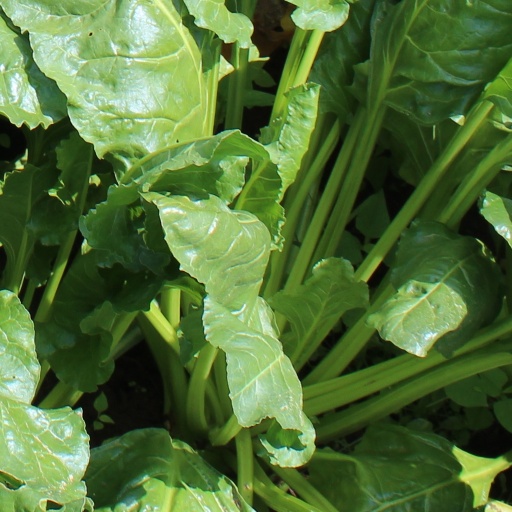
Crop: sugar beet